Harriton High School

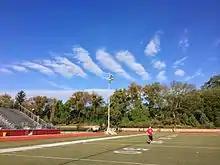
Harriton's football field

Harriton High School competes the Central League in District 1 of the Pennsylvania Interscholastic Athletic Association (PIAA). The schools has tennis, lacrosse, cross country, track and field, ice hockey, rowing, football, soccer, and swimming.